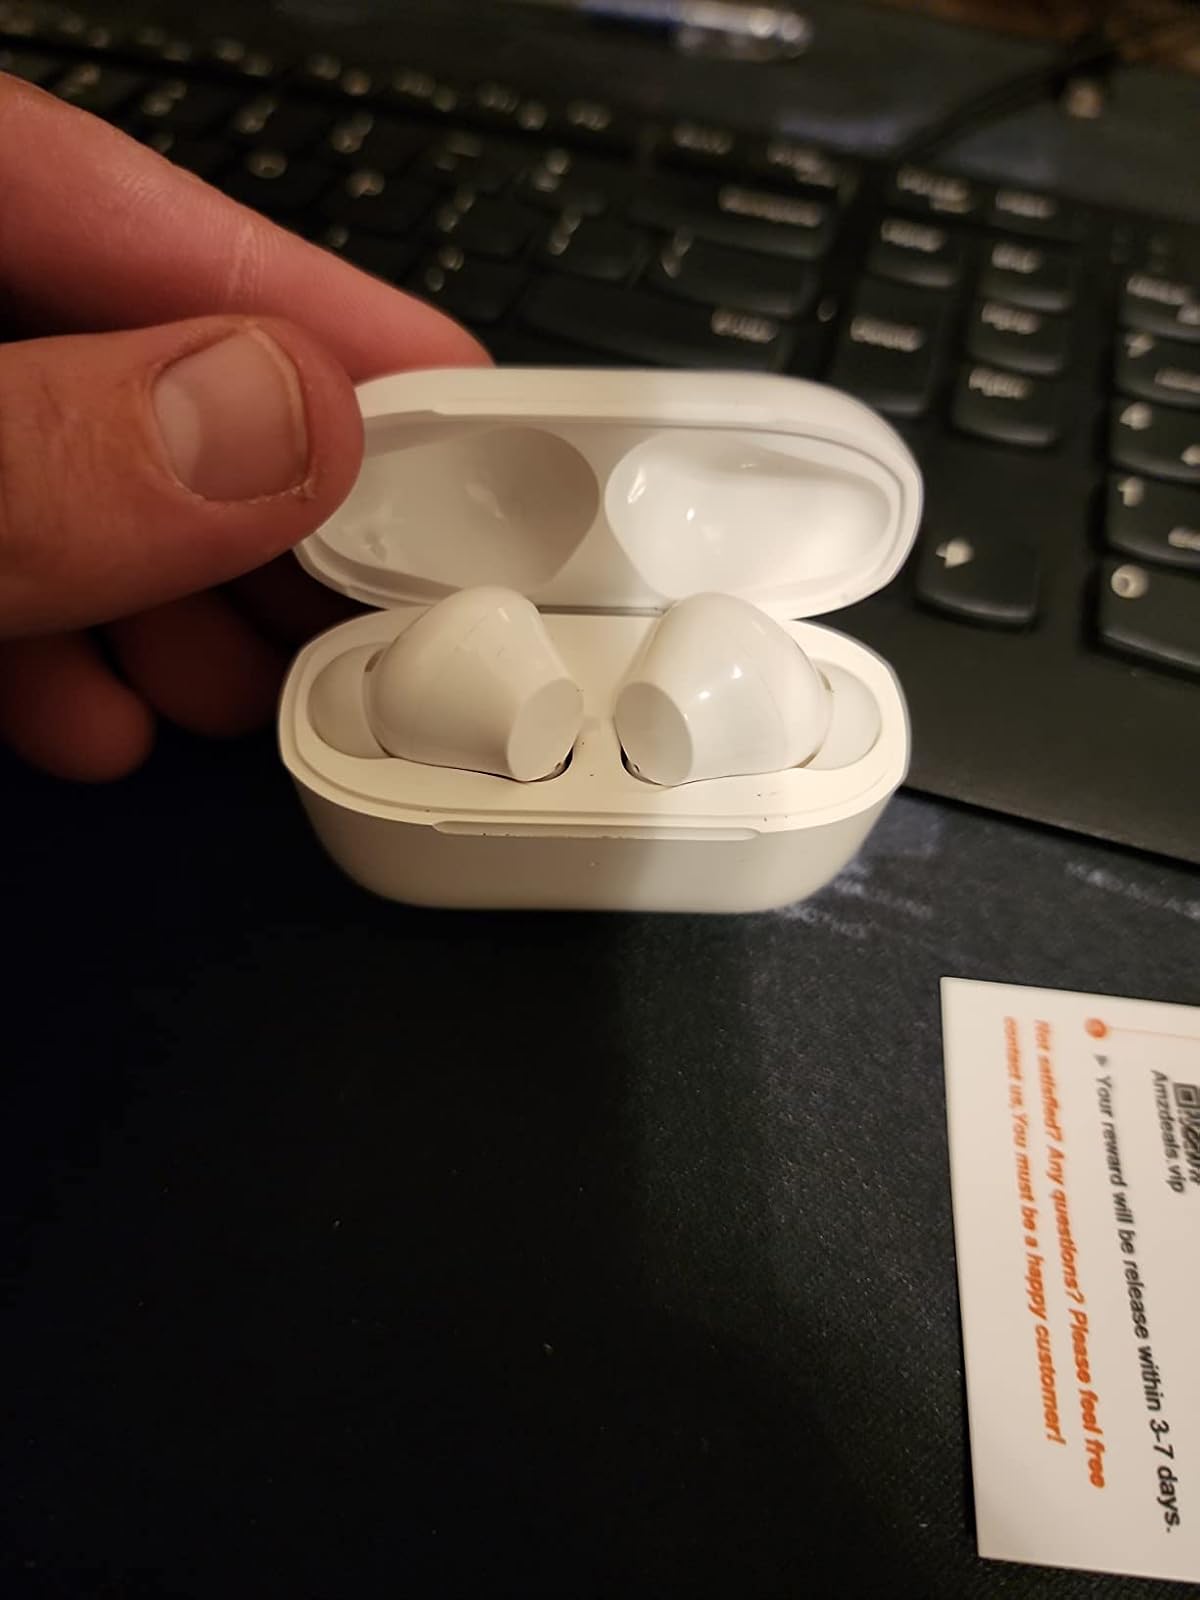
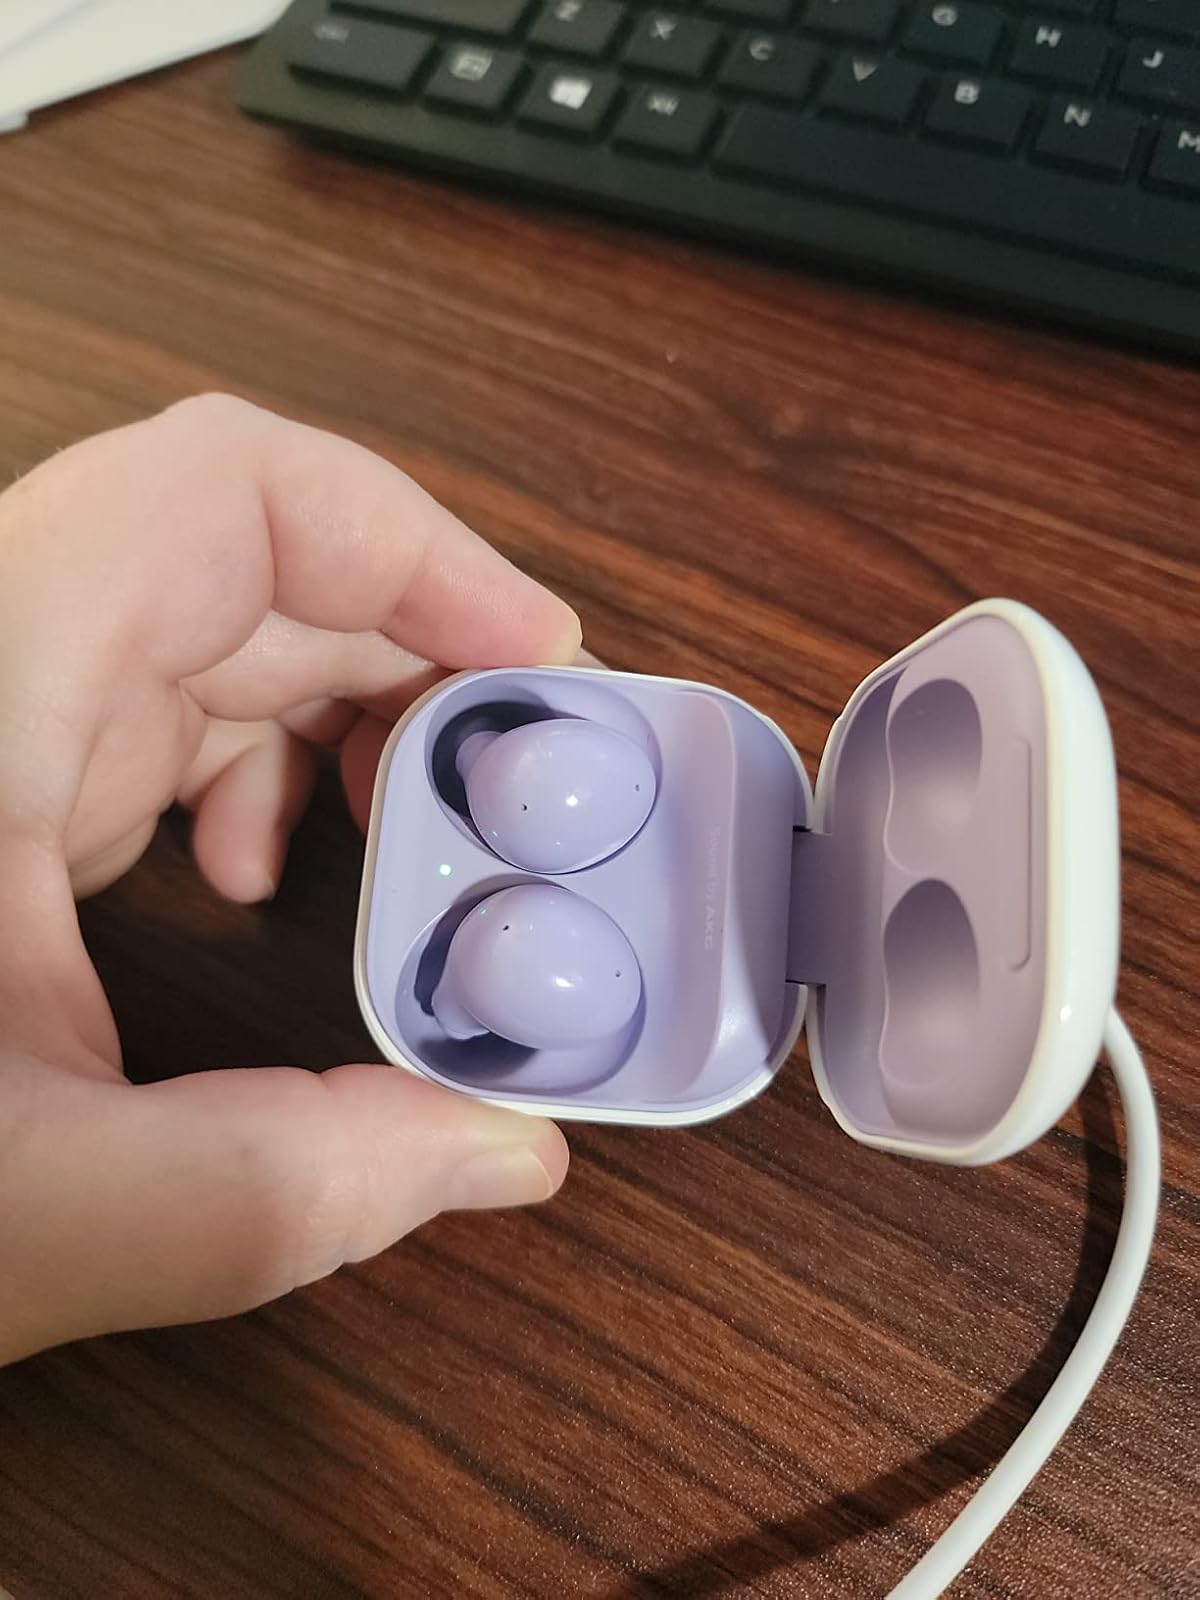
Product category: earbuds
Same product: no